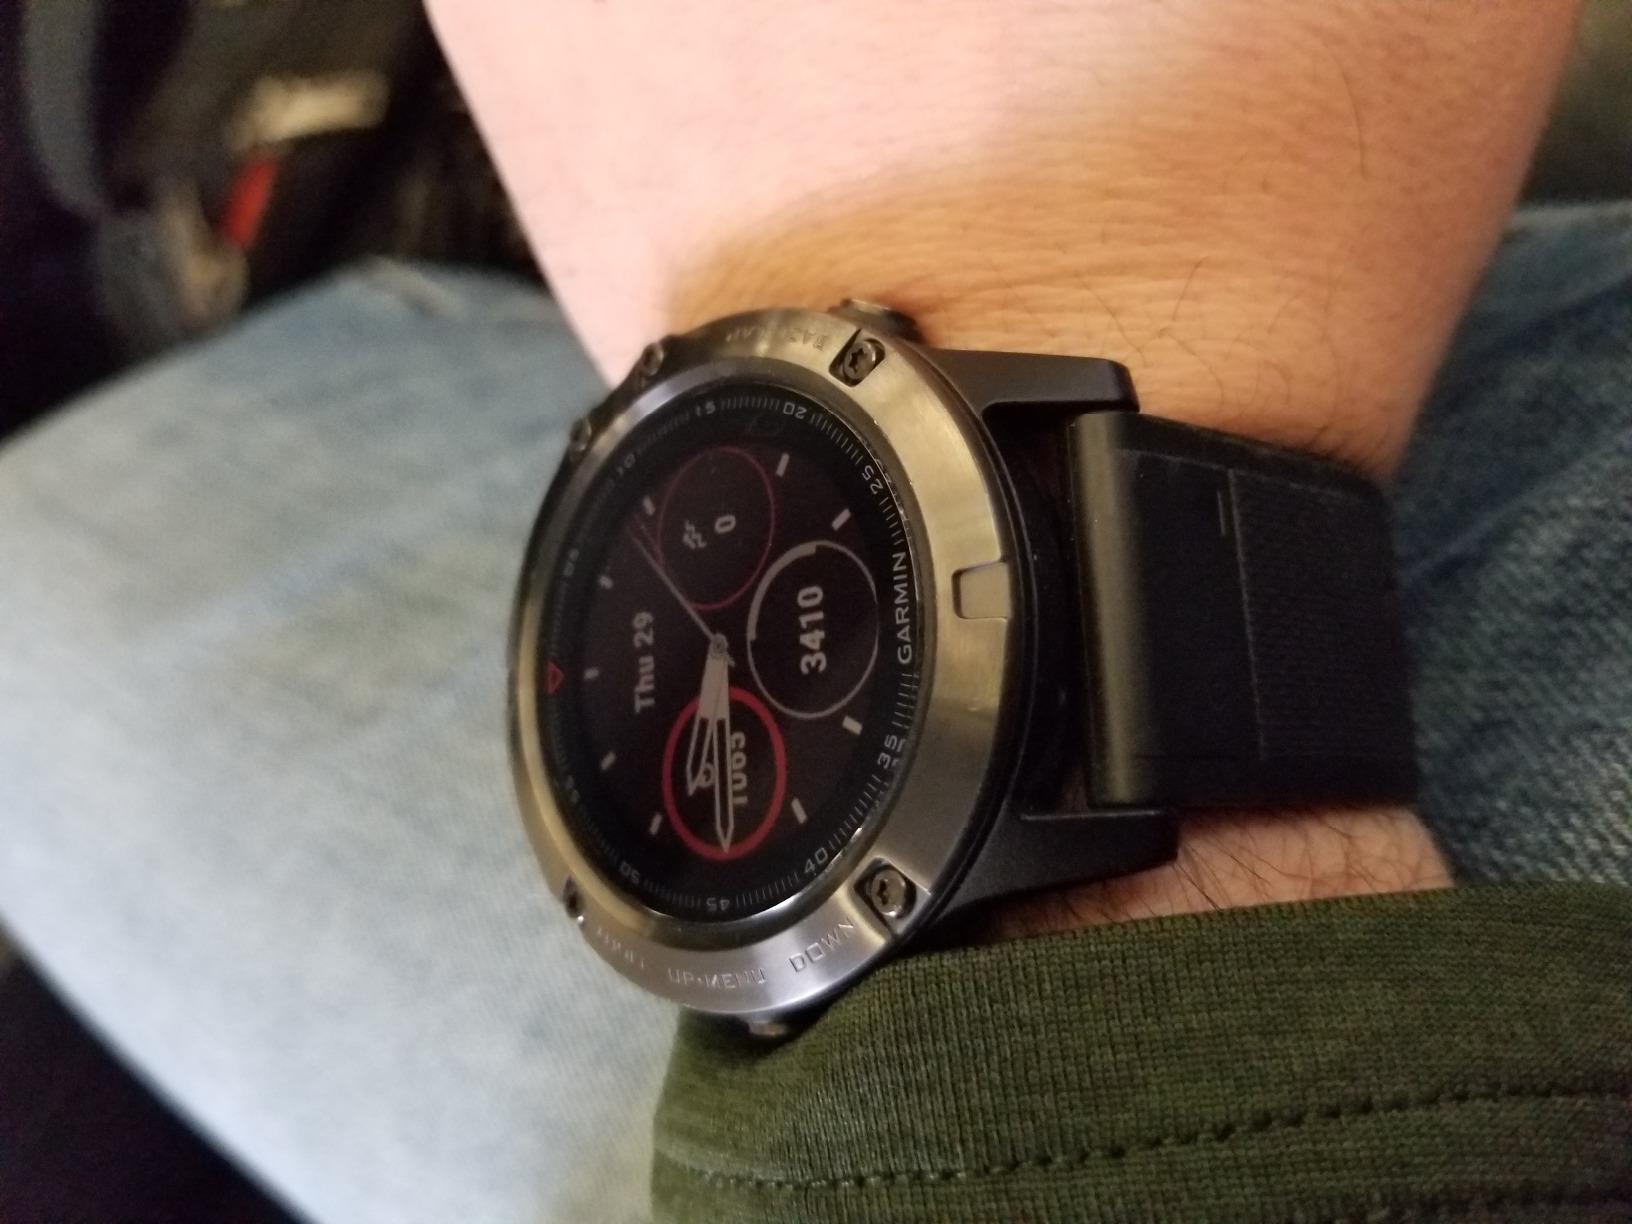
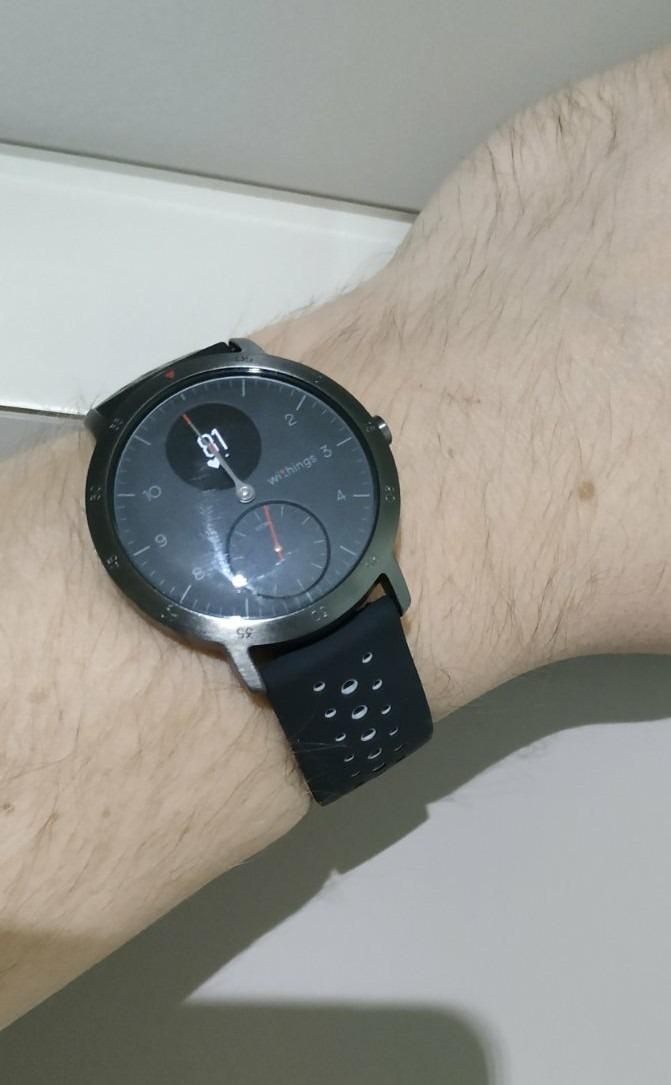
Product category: smartwatch
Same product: no